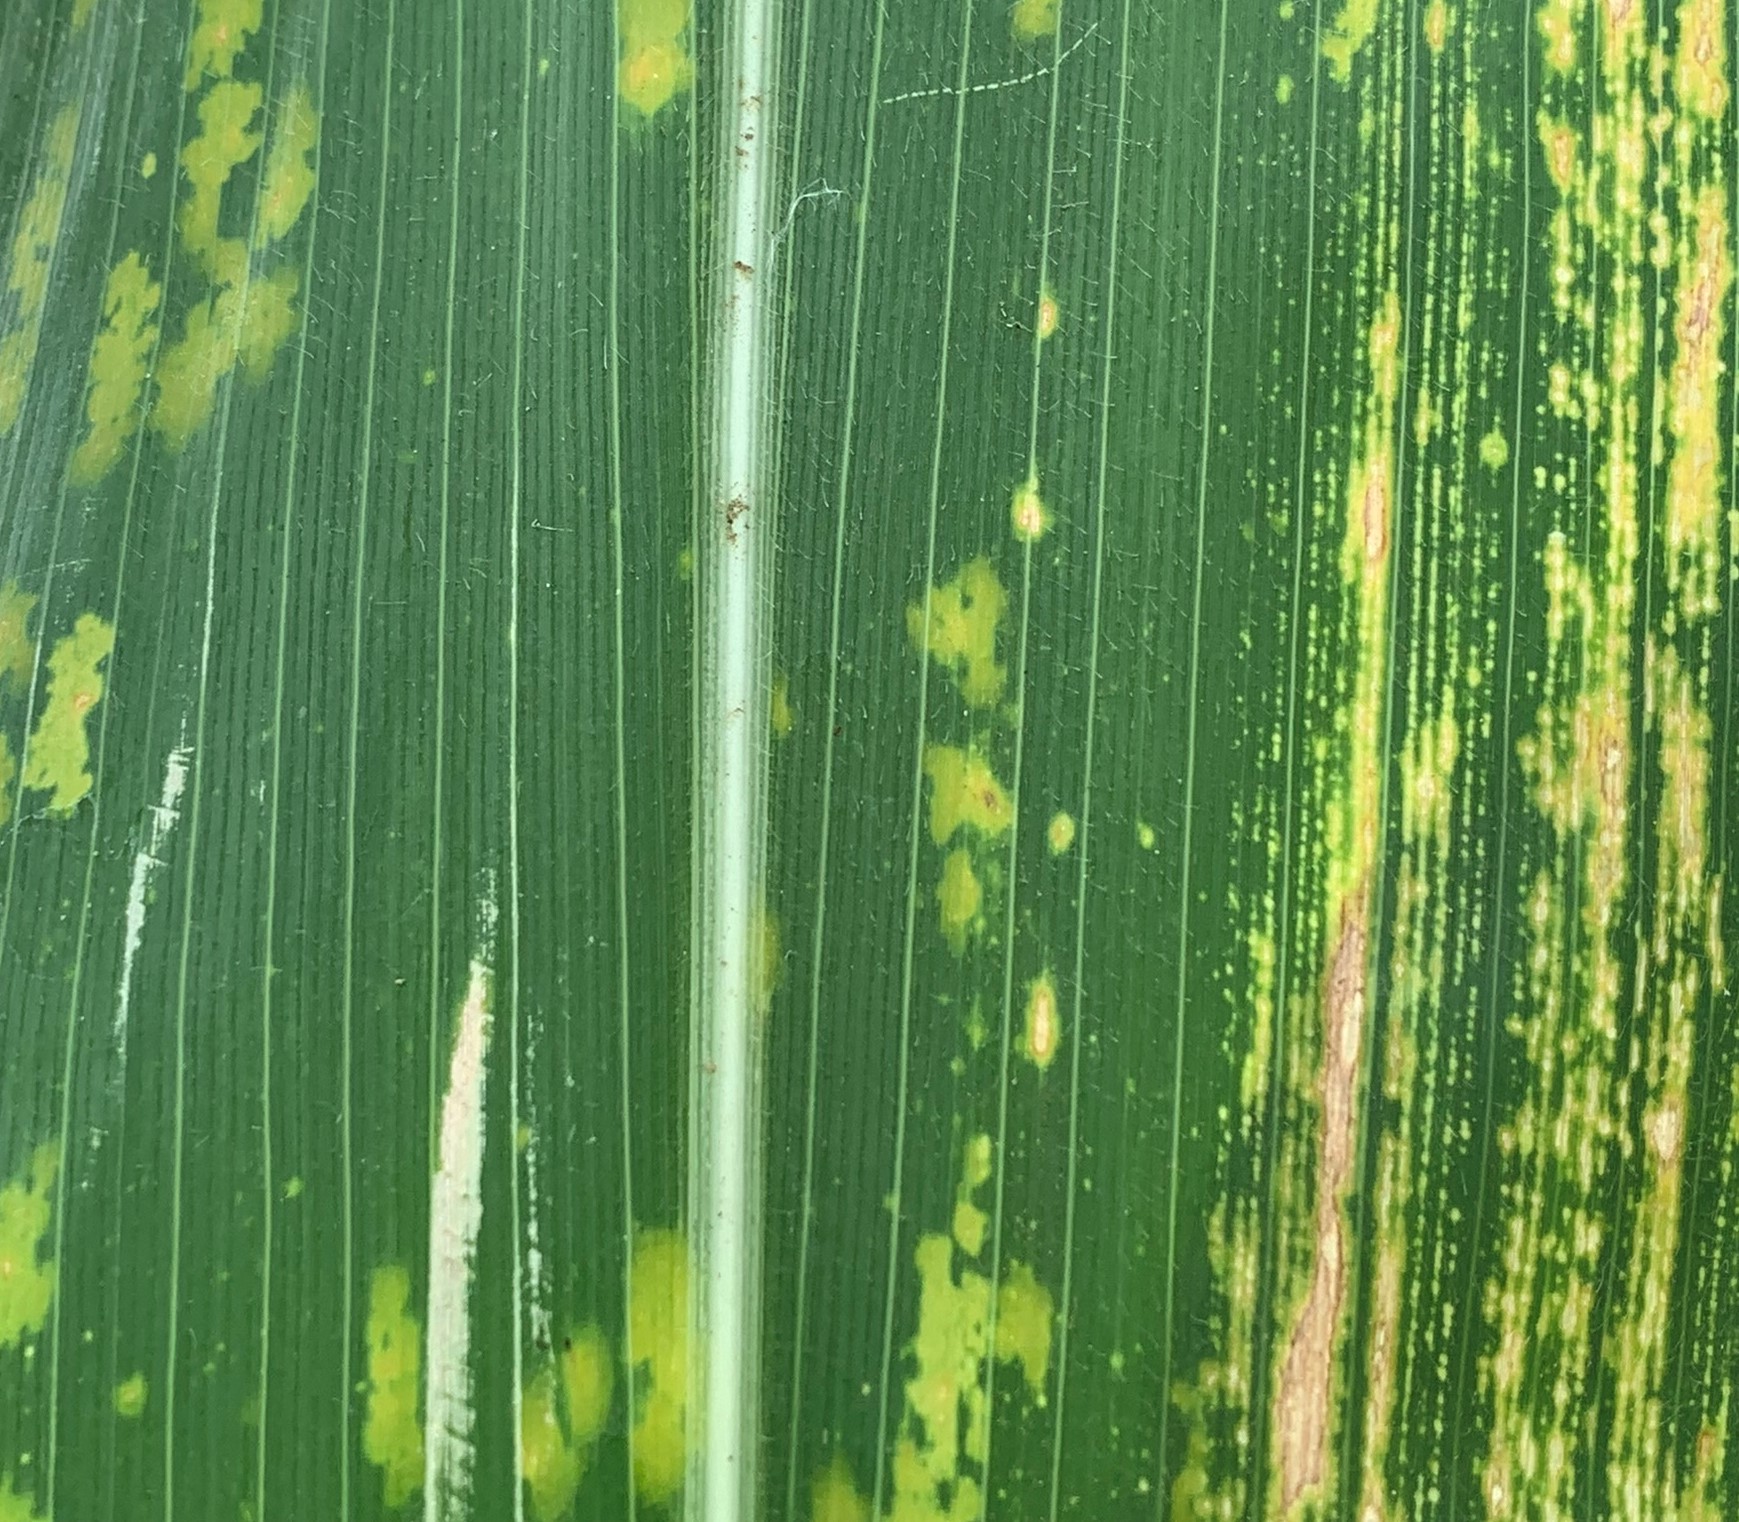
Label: MLN